Asian Aviation Centre (Sri Lanka)

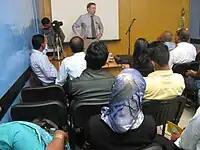
Dr. Peter Barrington, Associate Dean, Faculty of Engineering/Field Leader, Aerospace Engineering at Kingston University is giving a presentation at the inauguration of "Aerospace for All" program.

Asian Aviation Centre recently started a unique program called "Aerospace for All" program to facilitate those who are interested in aviation. The launching event was felicitated by Dr. Peter Barrington, Associate Dean, Faculty of Engineering/Field Leader, Aerospace Engineering at Kingston University. The event was held at the largest hangar complex of the Asian Aviation Centre at Colombo Airport, Ratmalana.